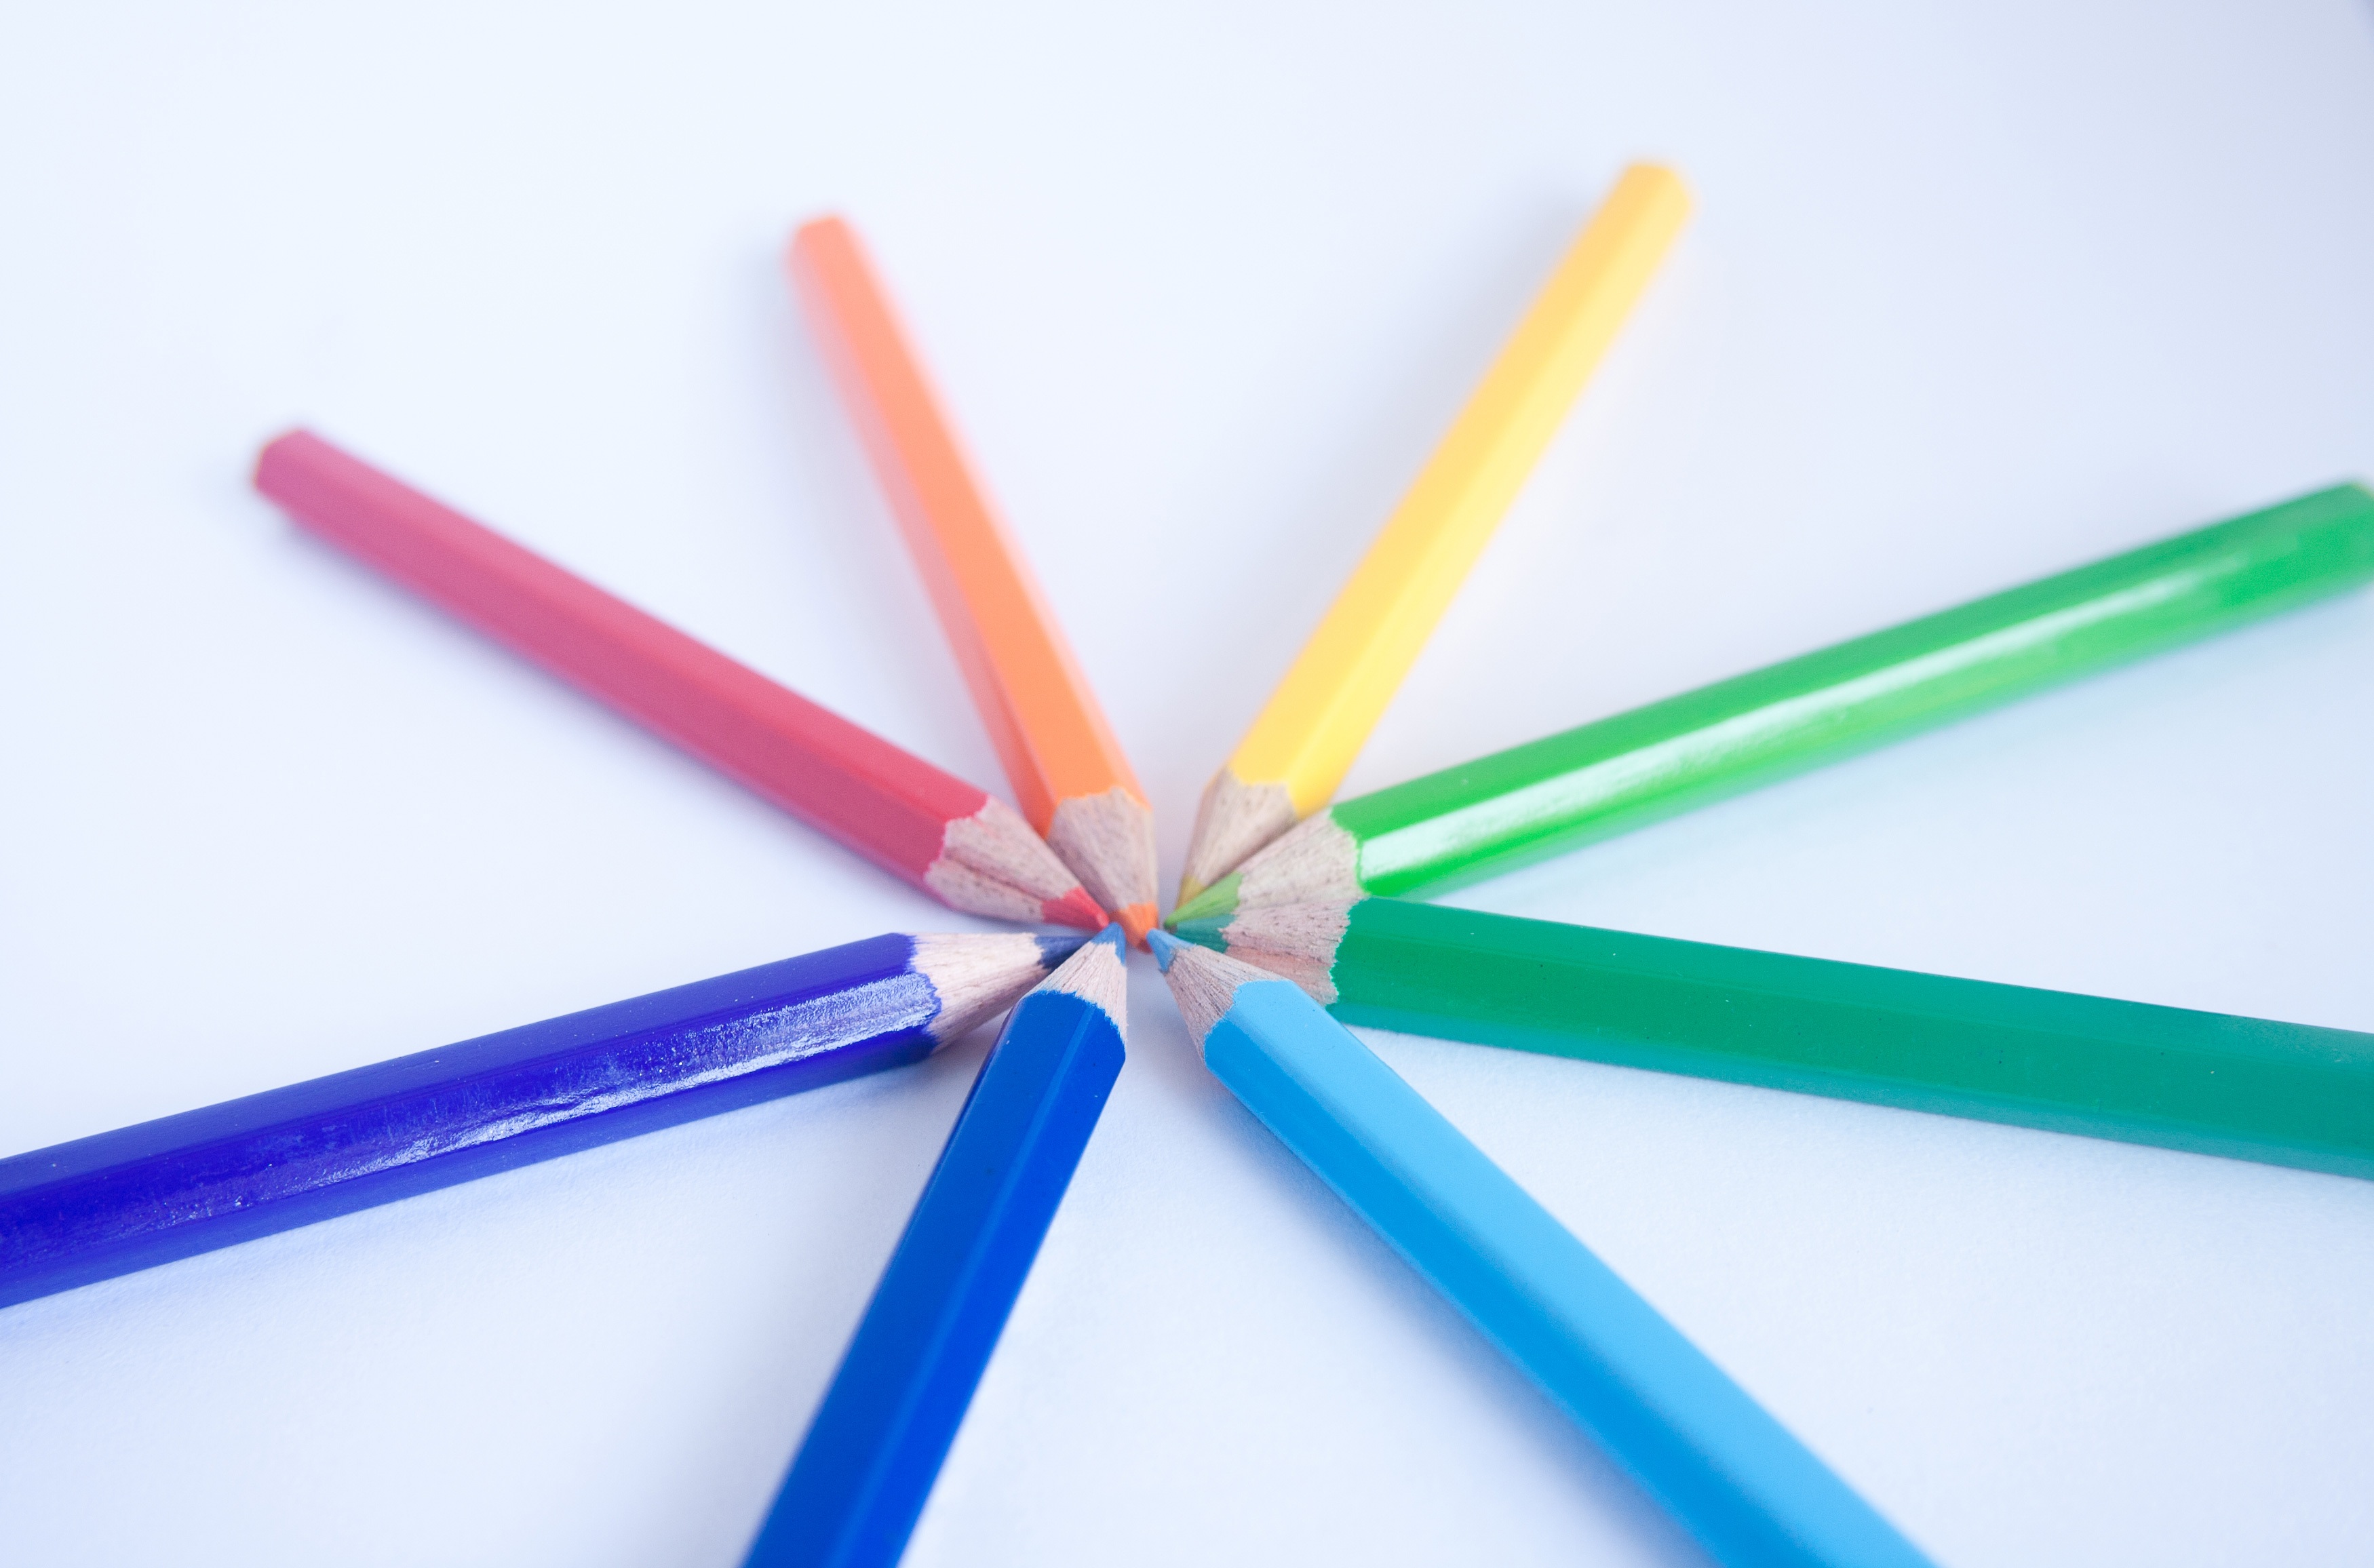
wheel, line, education, product, rainbow, colors, school, spectrum, pencils